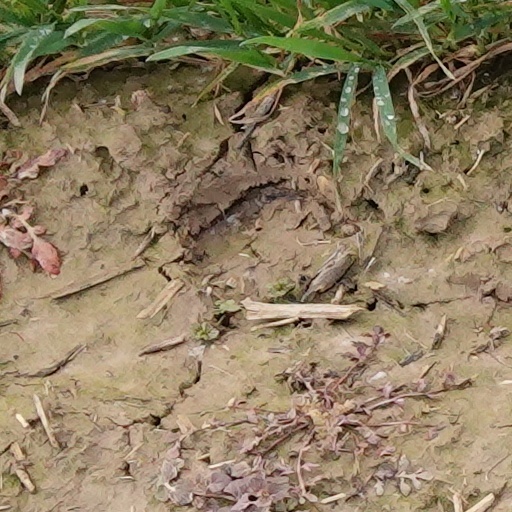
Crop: wheat